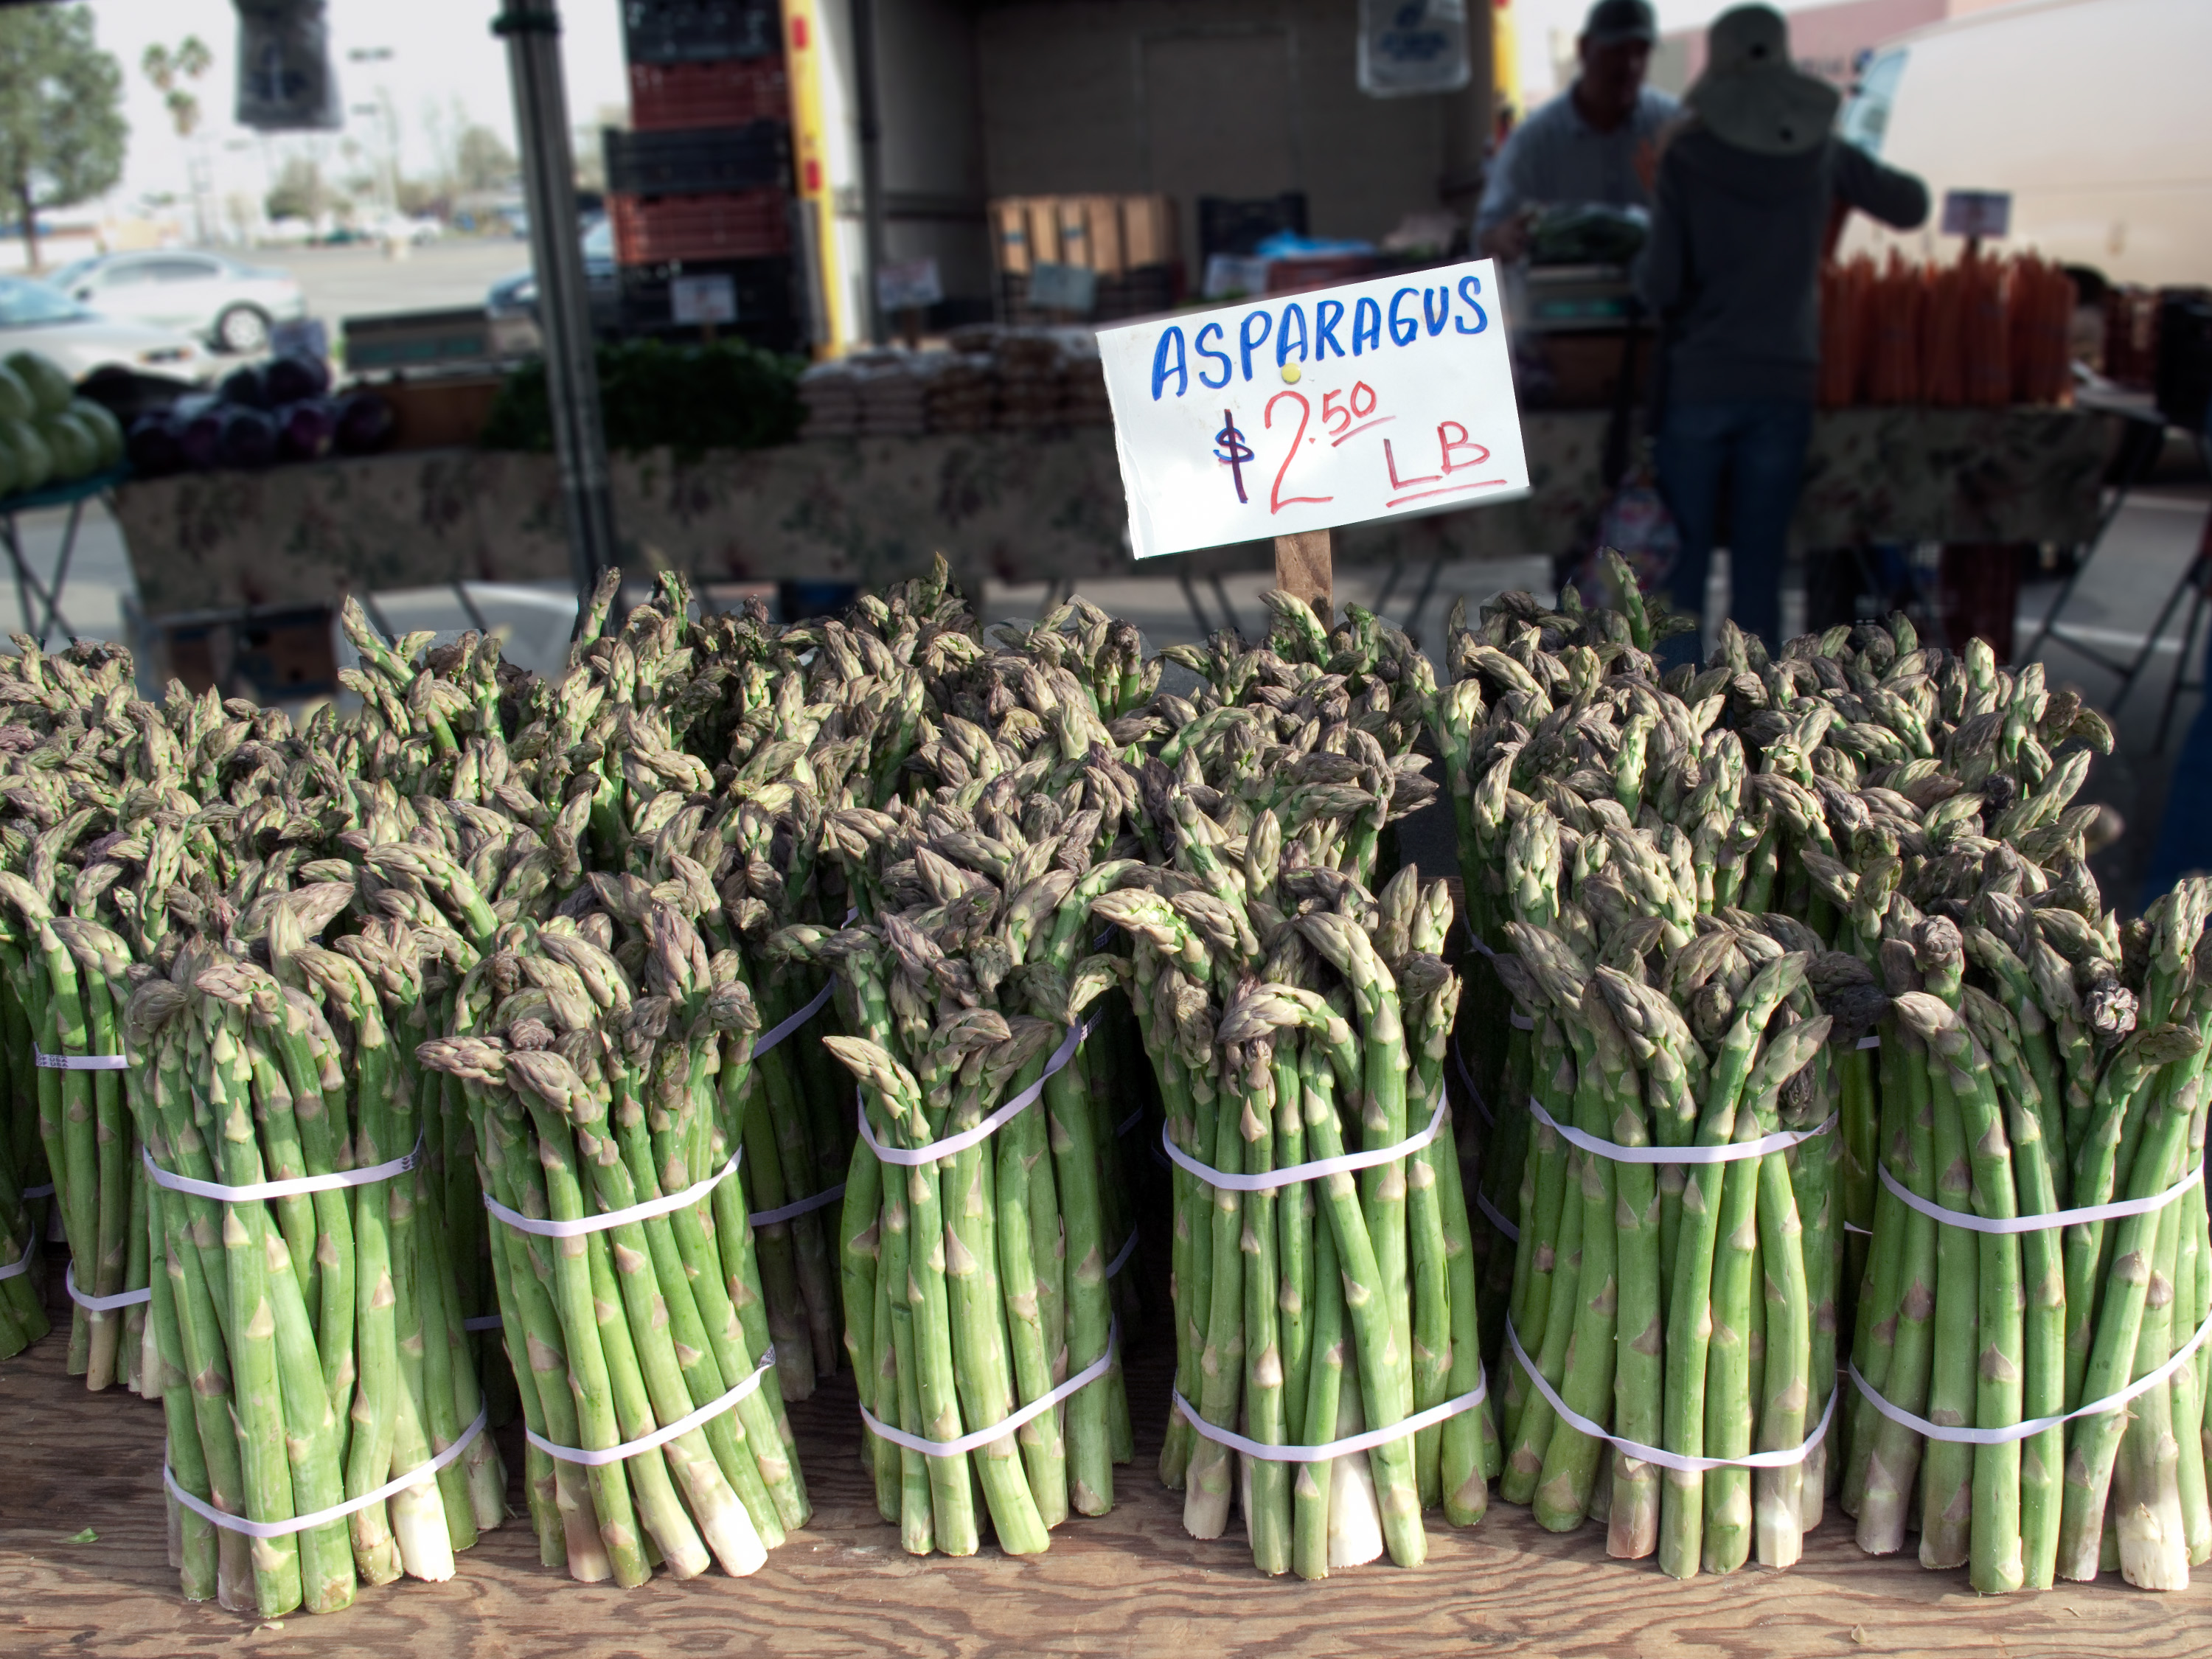
plant, flower, food, spring, produce, crop, agriculture, california, farmersmarket, sacramento, californiagrown, grass family